Graduate School of Management, Globis University

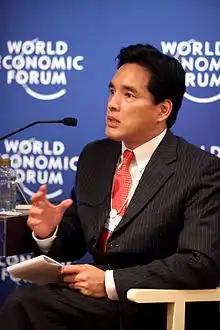
Yoshito Hori, the president and founder of Globis University and Globis Corporation, at World Economic Forum on East Asia 2012

Globis Management School was accredited in December 2005 as a . Provisions for the establishment of this type of university had been introduced as part of the previously in 2003. This led to the establishment of the Graduate School of Management, Globis University in April 2006. That same year, university campuses in Tokyo and Osaka were formally established.